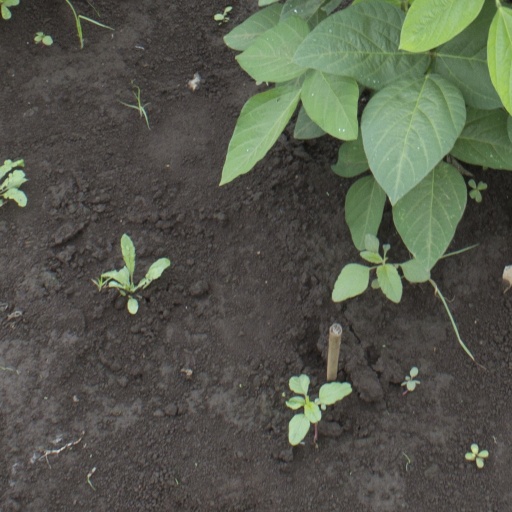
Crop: soybean